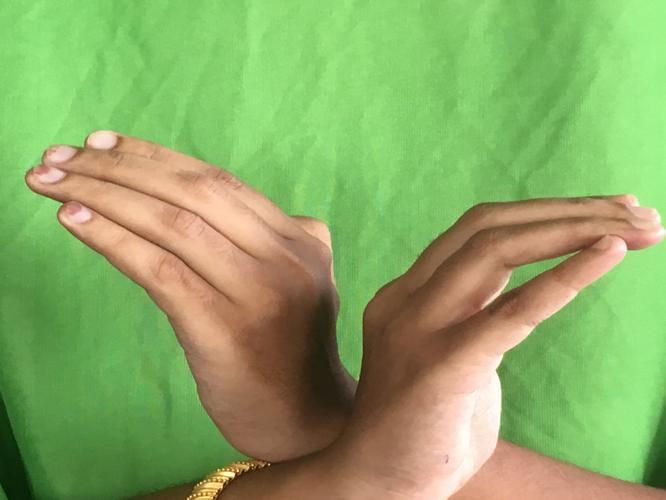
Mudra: Nagabandha
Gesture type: double_hand